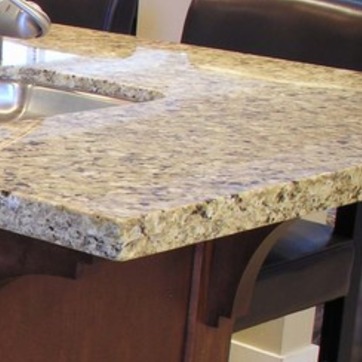
Material: polishedstone